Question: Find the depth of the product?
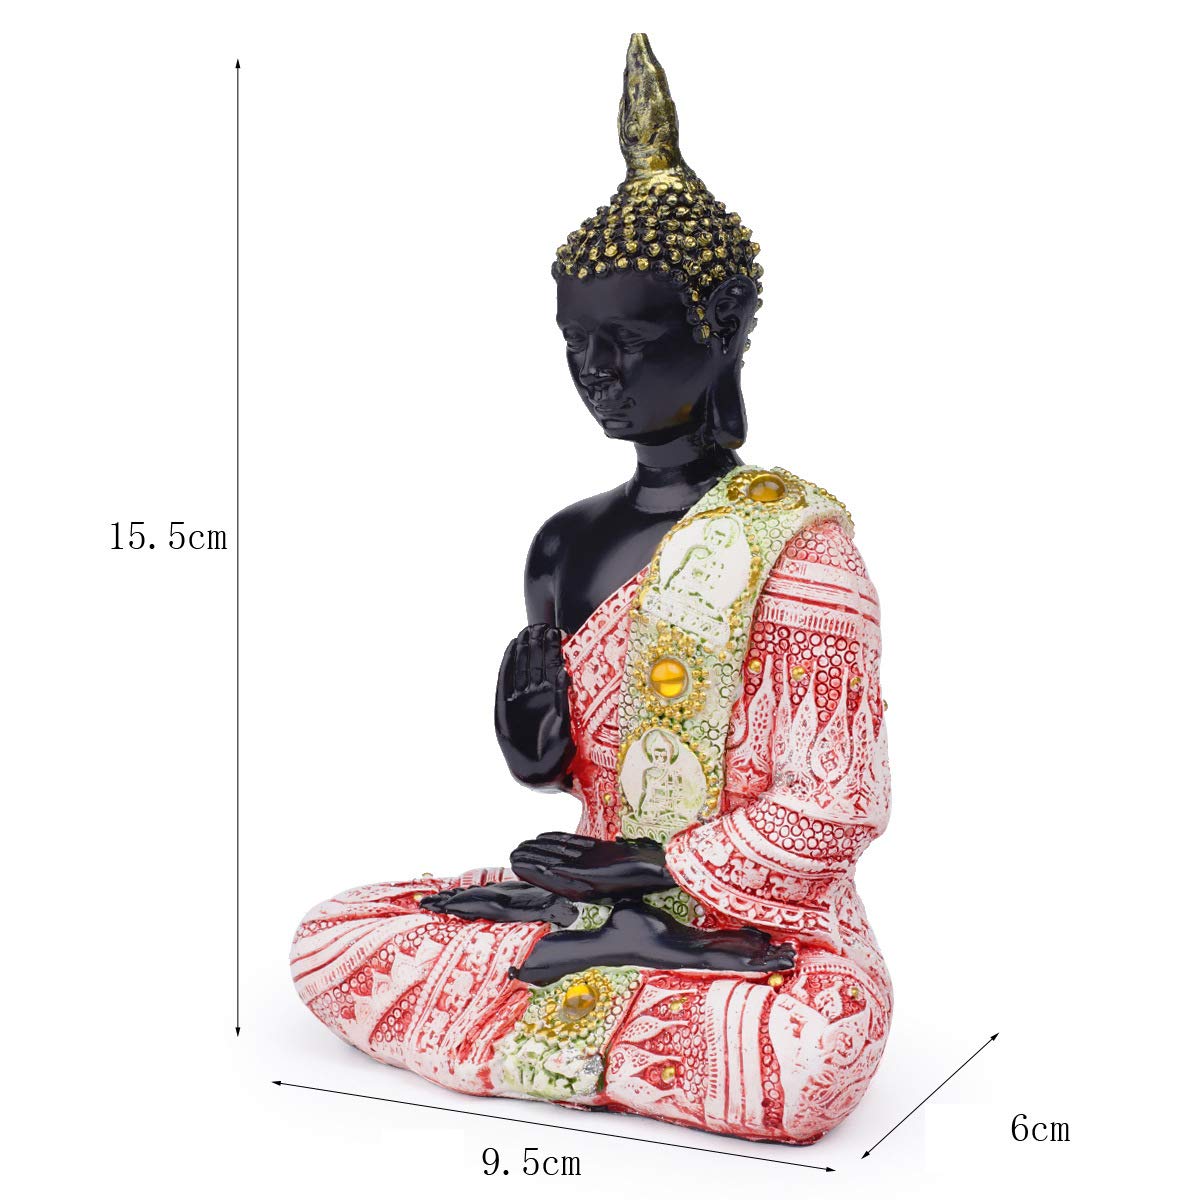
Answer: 9.5 centimetre